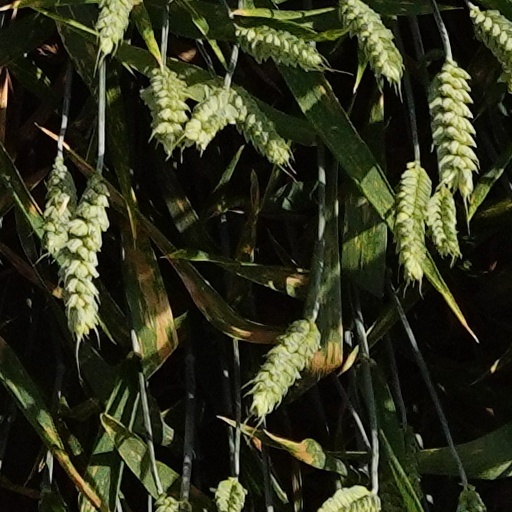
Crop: wheat